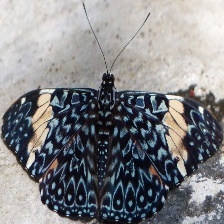
Species: RED CRACKER